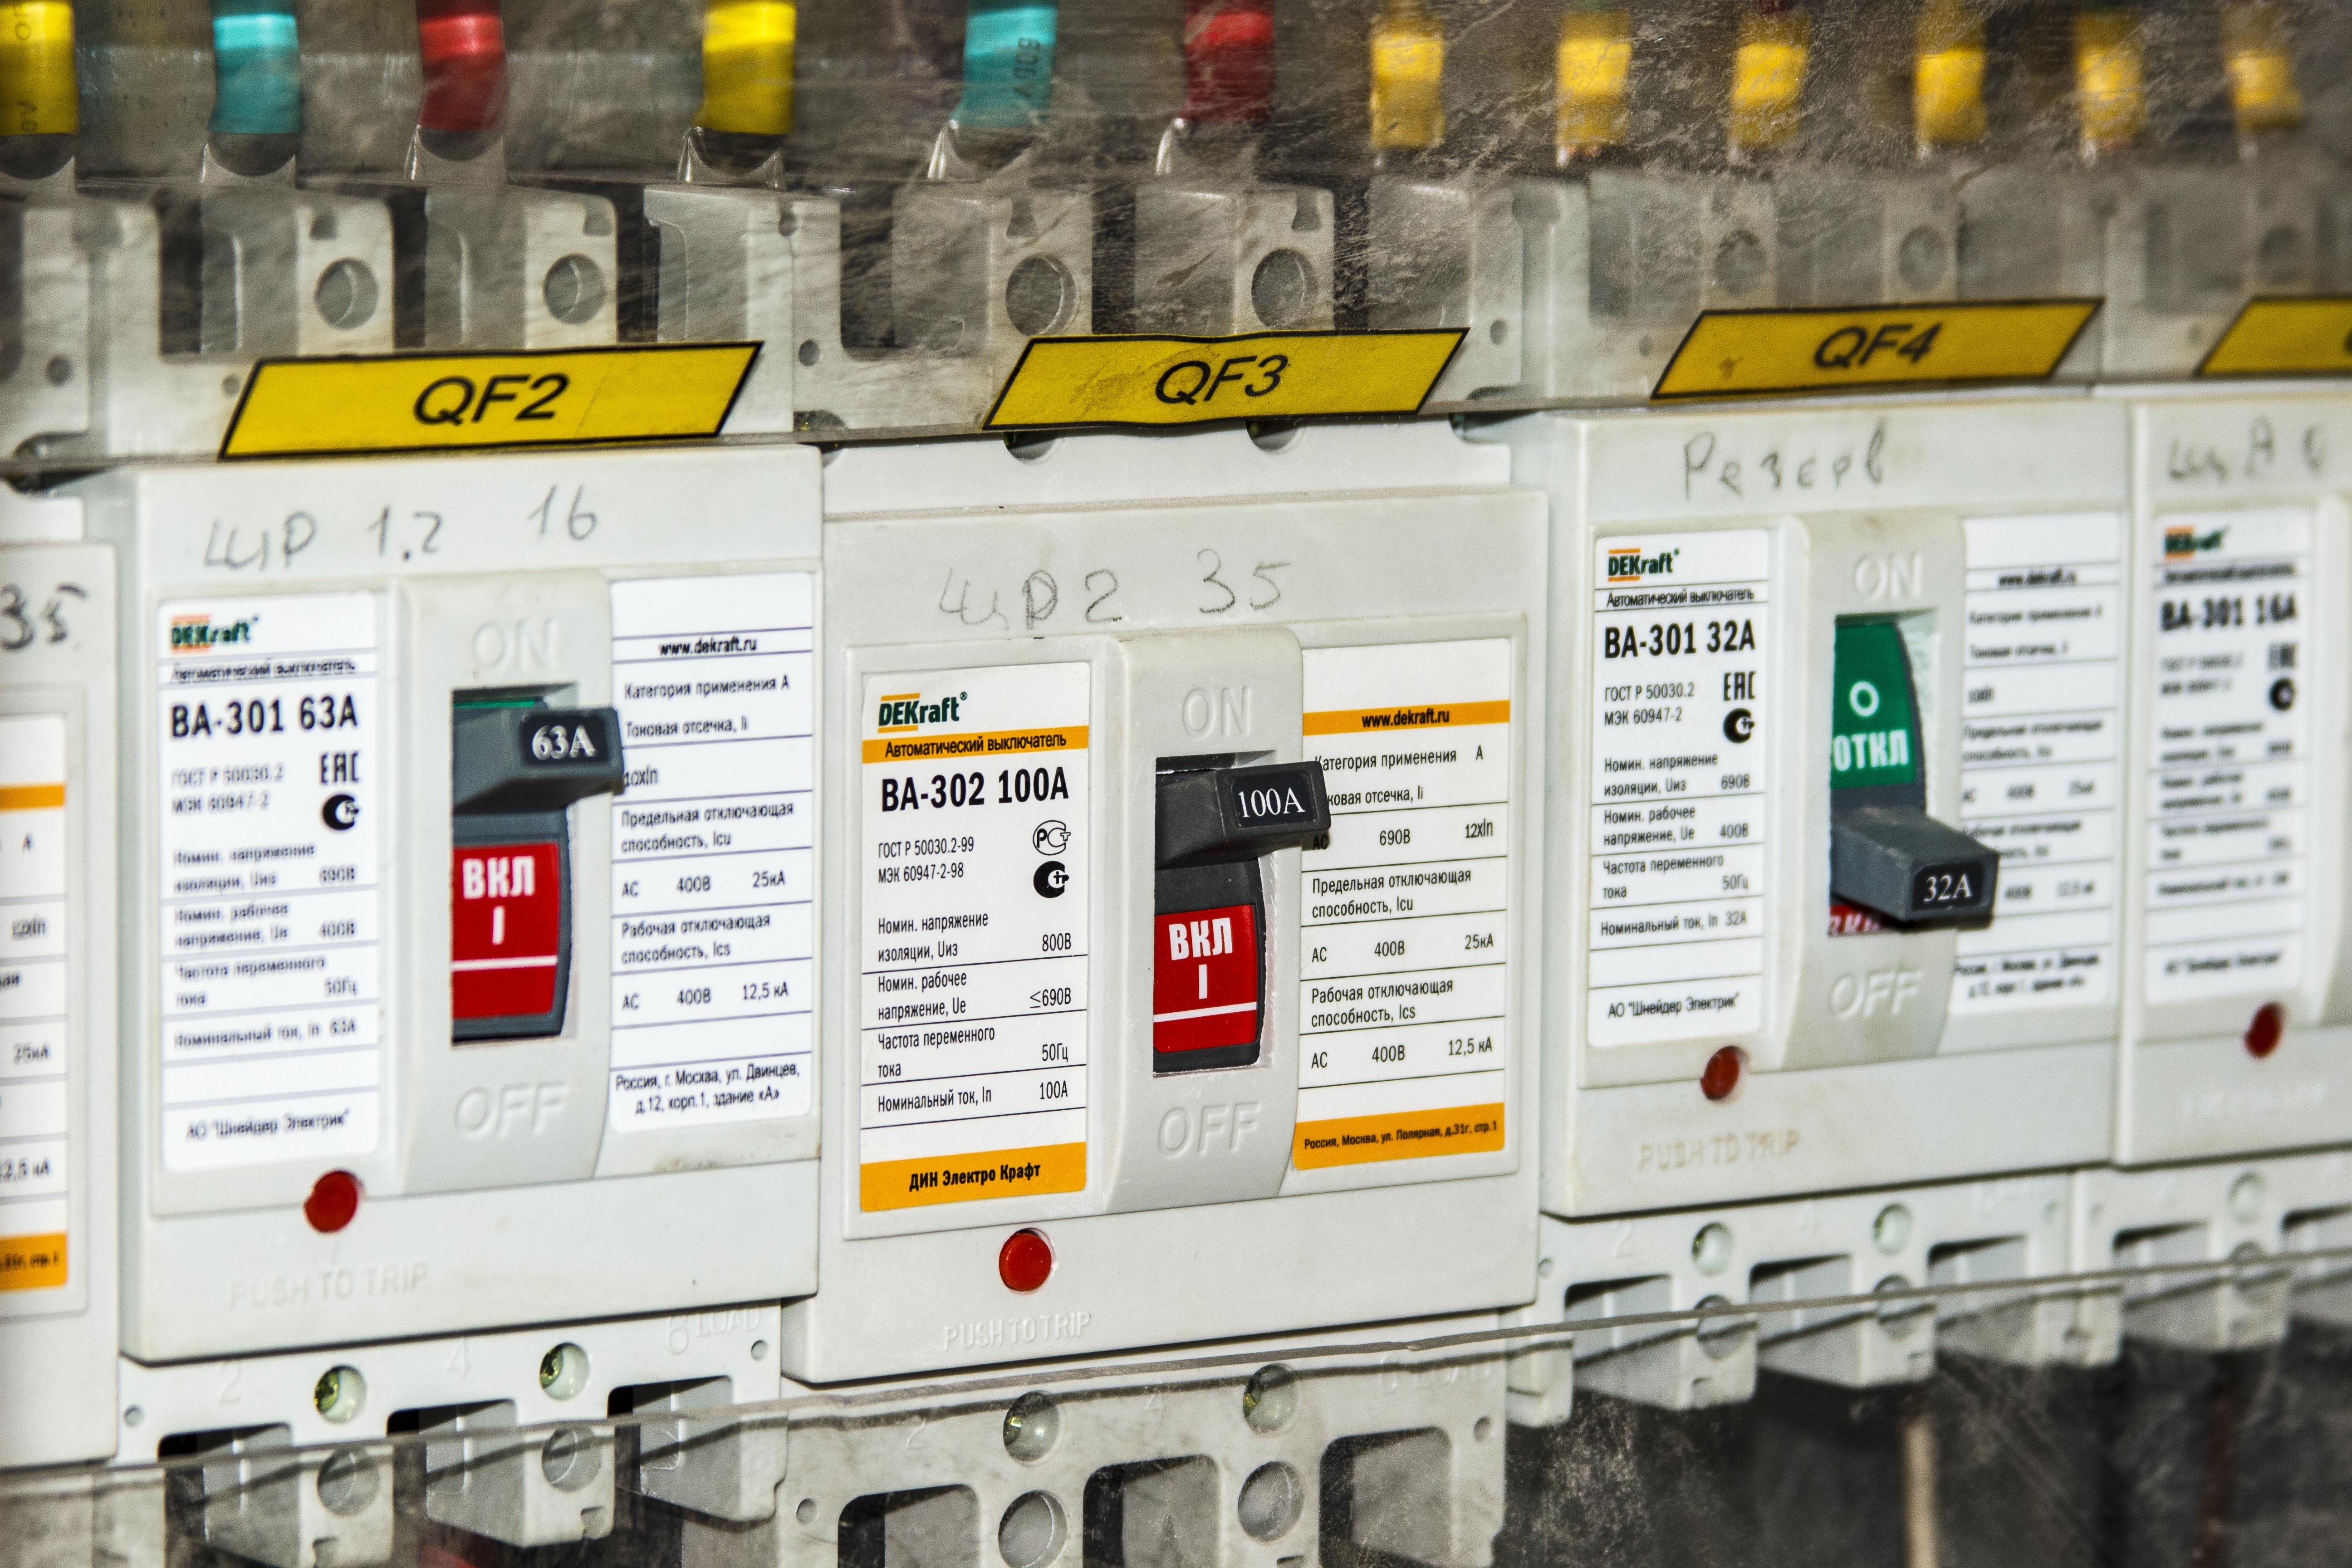
building, construction, electricity, device, inzheniriya, electrical wiring